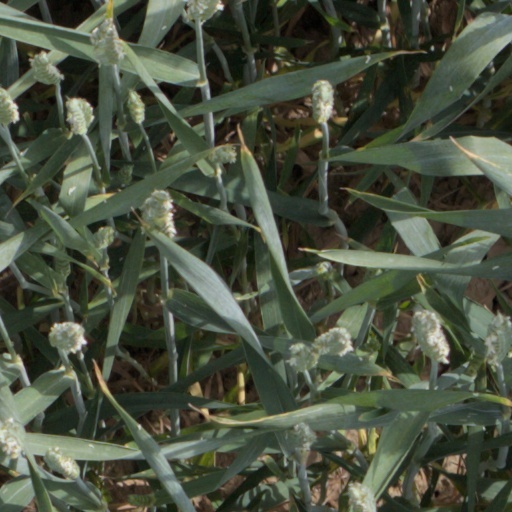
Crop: wheat